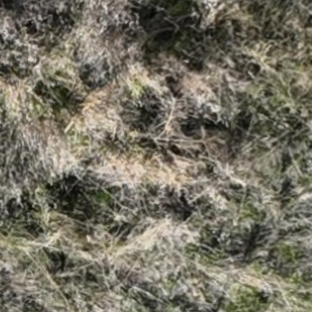
Month: october